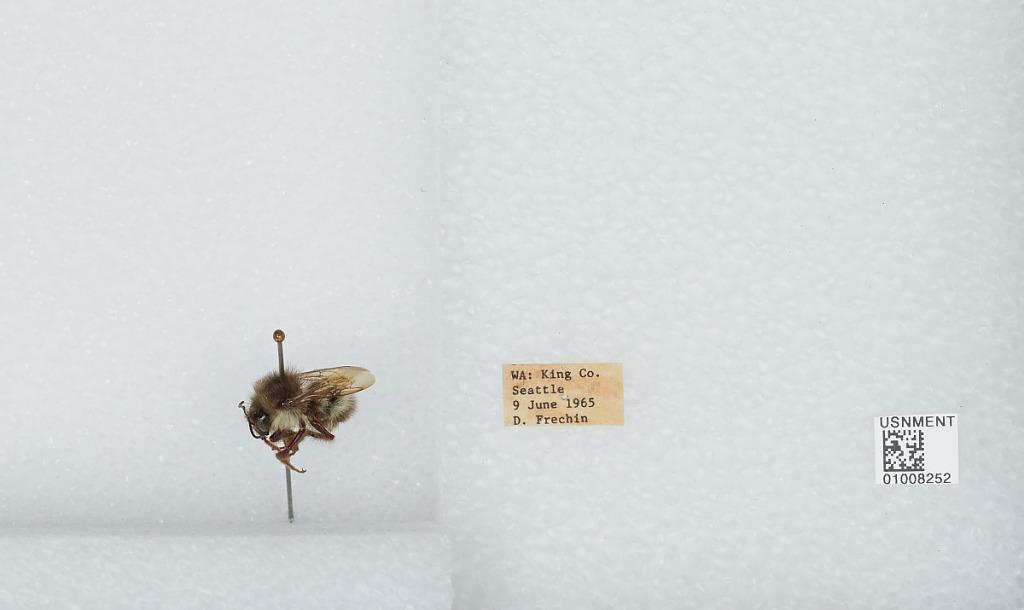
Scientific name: Bombus (Pyrobombus) flavifrons Cresson
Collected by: D. Frechin
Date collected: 1965-6-9
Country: United States
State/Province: Washington
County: King
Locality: Seattle
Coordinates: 47.6097, -122.333